Territory of New Guinea

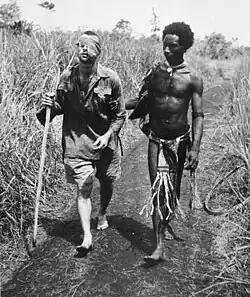
Australian soldier, Private George "Dick" Whittington, being aided by Papuan orderly Raphael Oimbari near Buna on 25 December 1942

Shortly after the start of the Pacific War, New Guinea was invaded by the Japanese. Most of West Papua, at that time known as Dutch New Guinea, was occupied, as were large parts of the Territory of New Guinea but the Territory of Papua was protected to a large extent by its southern location and the near-impassable Owen Stanley Ranges to the north.